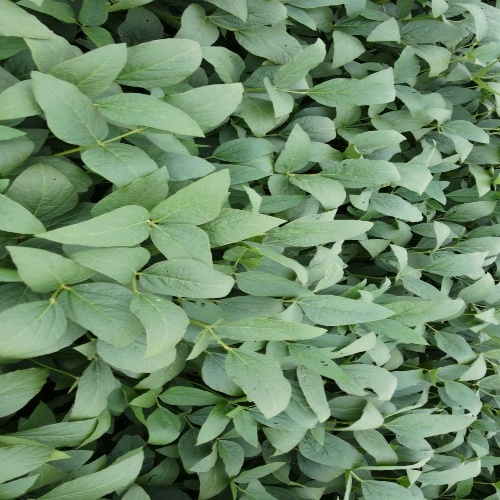
Label: Diabrotica_speciosa